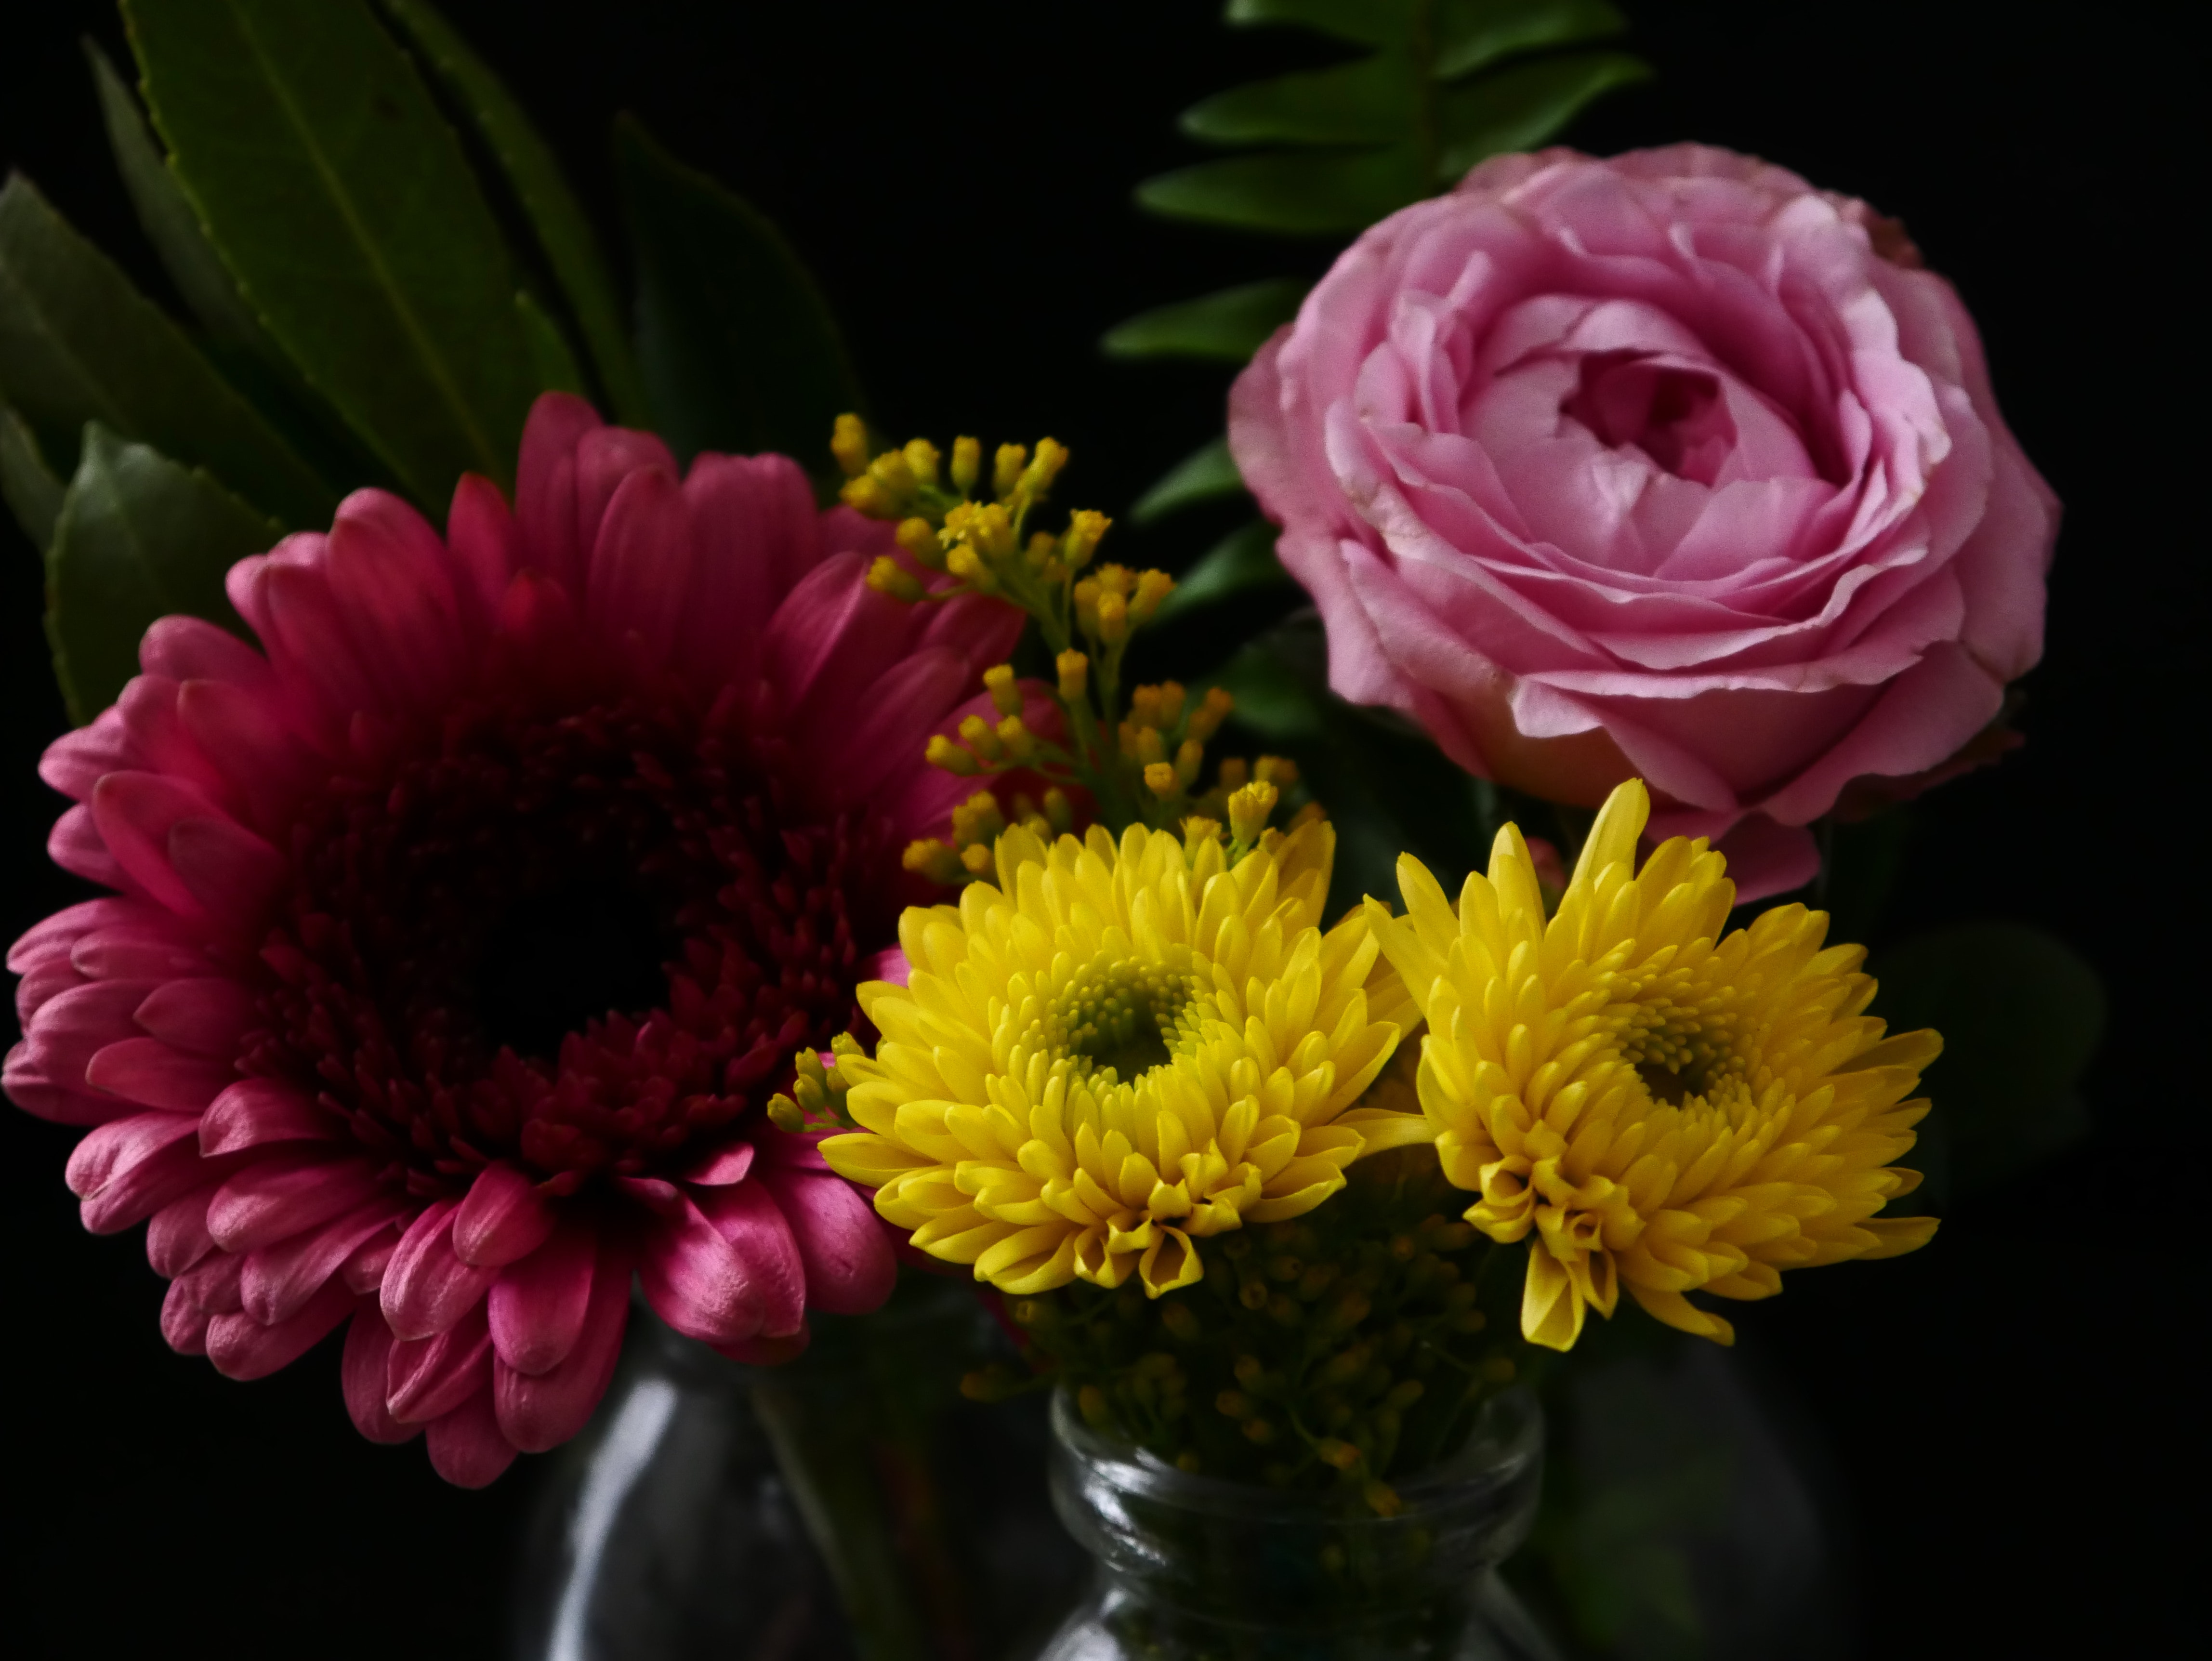
yellow, red, pink, flowers, nature, plants, flower, flowering plant, petal, cut flowers, plant, bouquet, still life photography, floral design, floristry, gerbera, botany, still life, flower arranging, chrysanths, rose, artificial flower, vase, annual plant, aster, daisy family, peony, rose family, wildflower